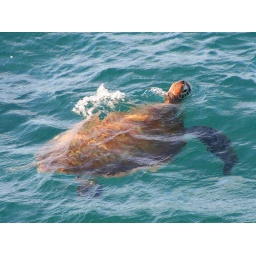
Ouvea, Green sea turtle under Mouli's bridge